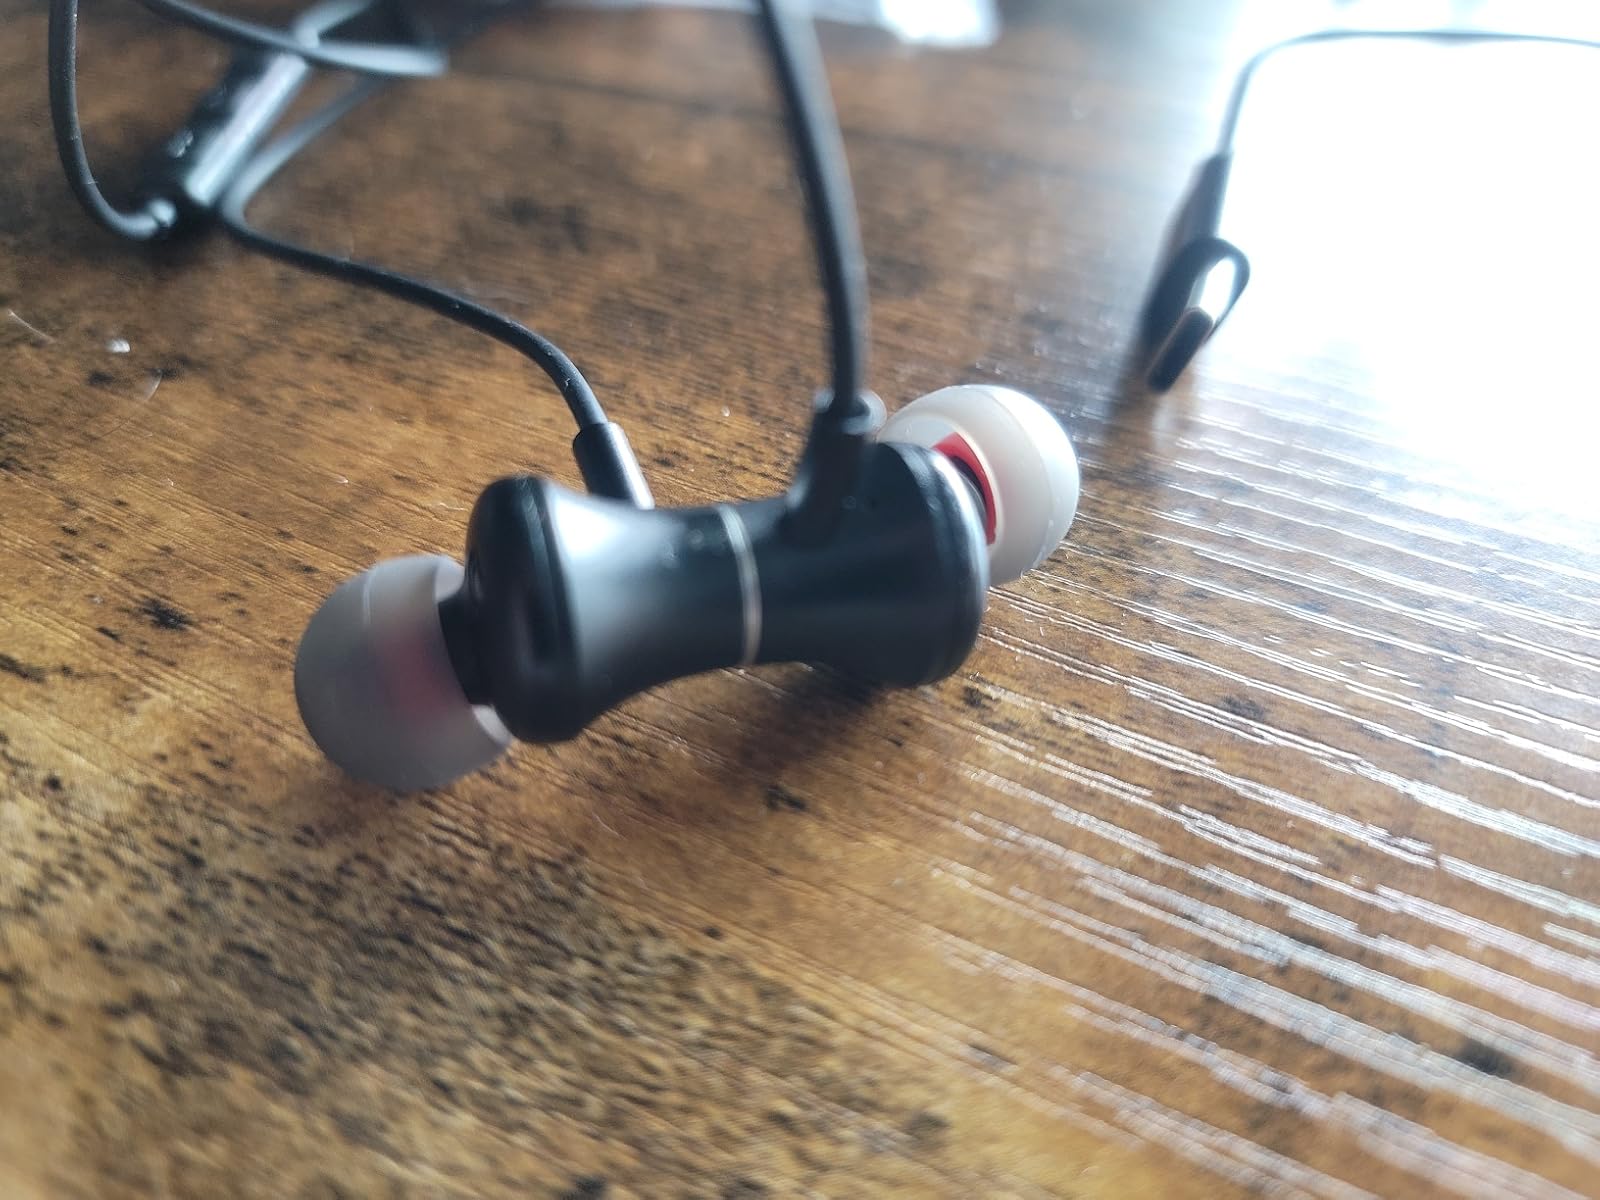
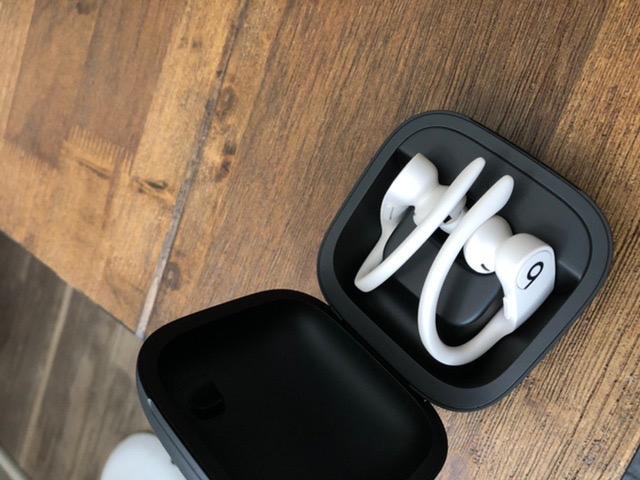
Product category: earbuds
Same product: no